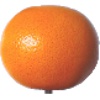
Label: pink_grapefruit